Bifacial solar cells

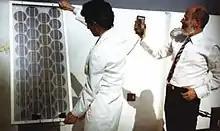
1982 – At Isofoton's first factory in Málaga, Eguren (CTO) holds one the produced bifacial modules while Luque shows measured current due to a whitewashed wall albedo

A silicon solar cell was first patented in 1946 by Russell Ohl when working at Bell Labs and first publicly demonstrated at the same research institution by Calvin Fuller, Daryl Chapin, and Gerald Pearson in 1954; however, these first proposals were monofacial cells and not designed to have their rear face active. The first bifacial solar cell theoretically proposed is in a Japanese patent with a priority date 4 October 1960, by Hiroshi Mori, when working for the company Hayakawa Denki Kogyo Kabushiki Kaisha (in English, Hayakawa Electric Industry Co. Ltd.), which later developed into nowadays Sharp Corporation. The proposed cell was a two-junction pnp structure with contact electrodes attached to two opposite edges.